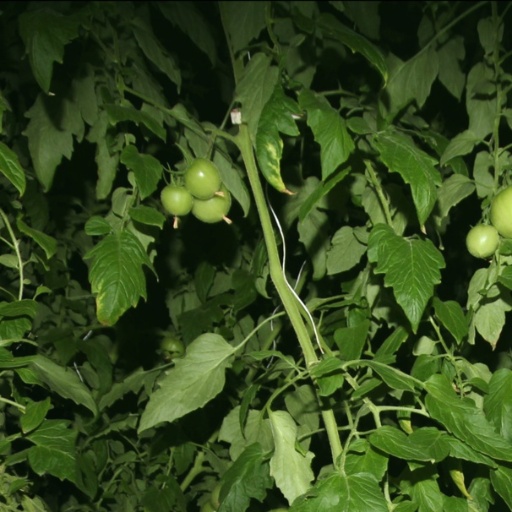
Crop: tomato